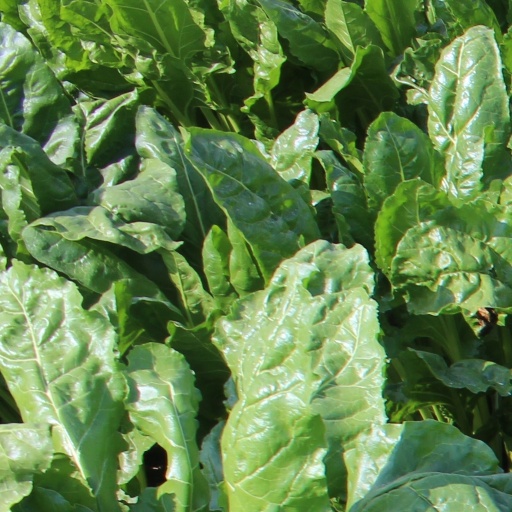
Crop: sugar beet